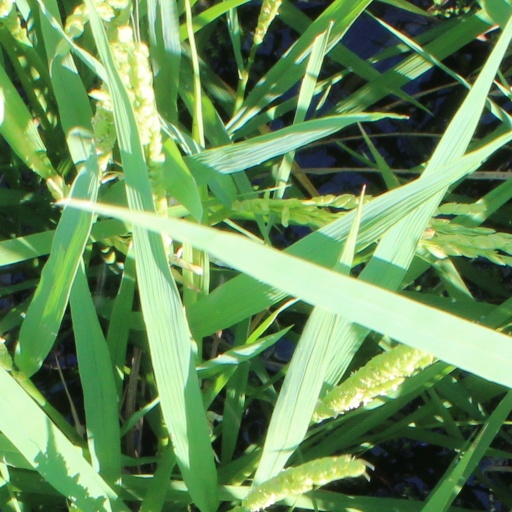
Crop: rice